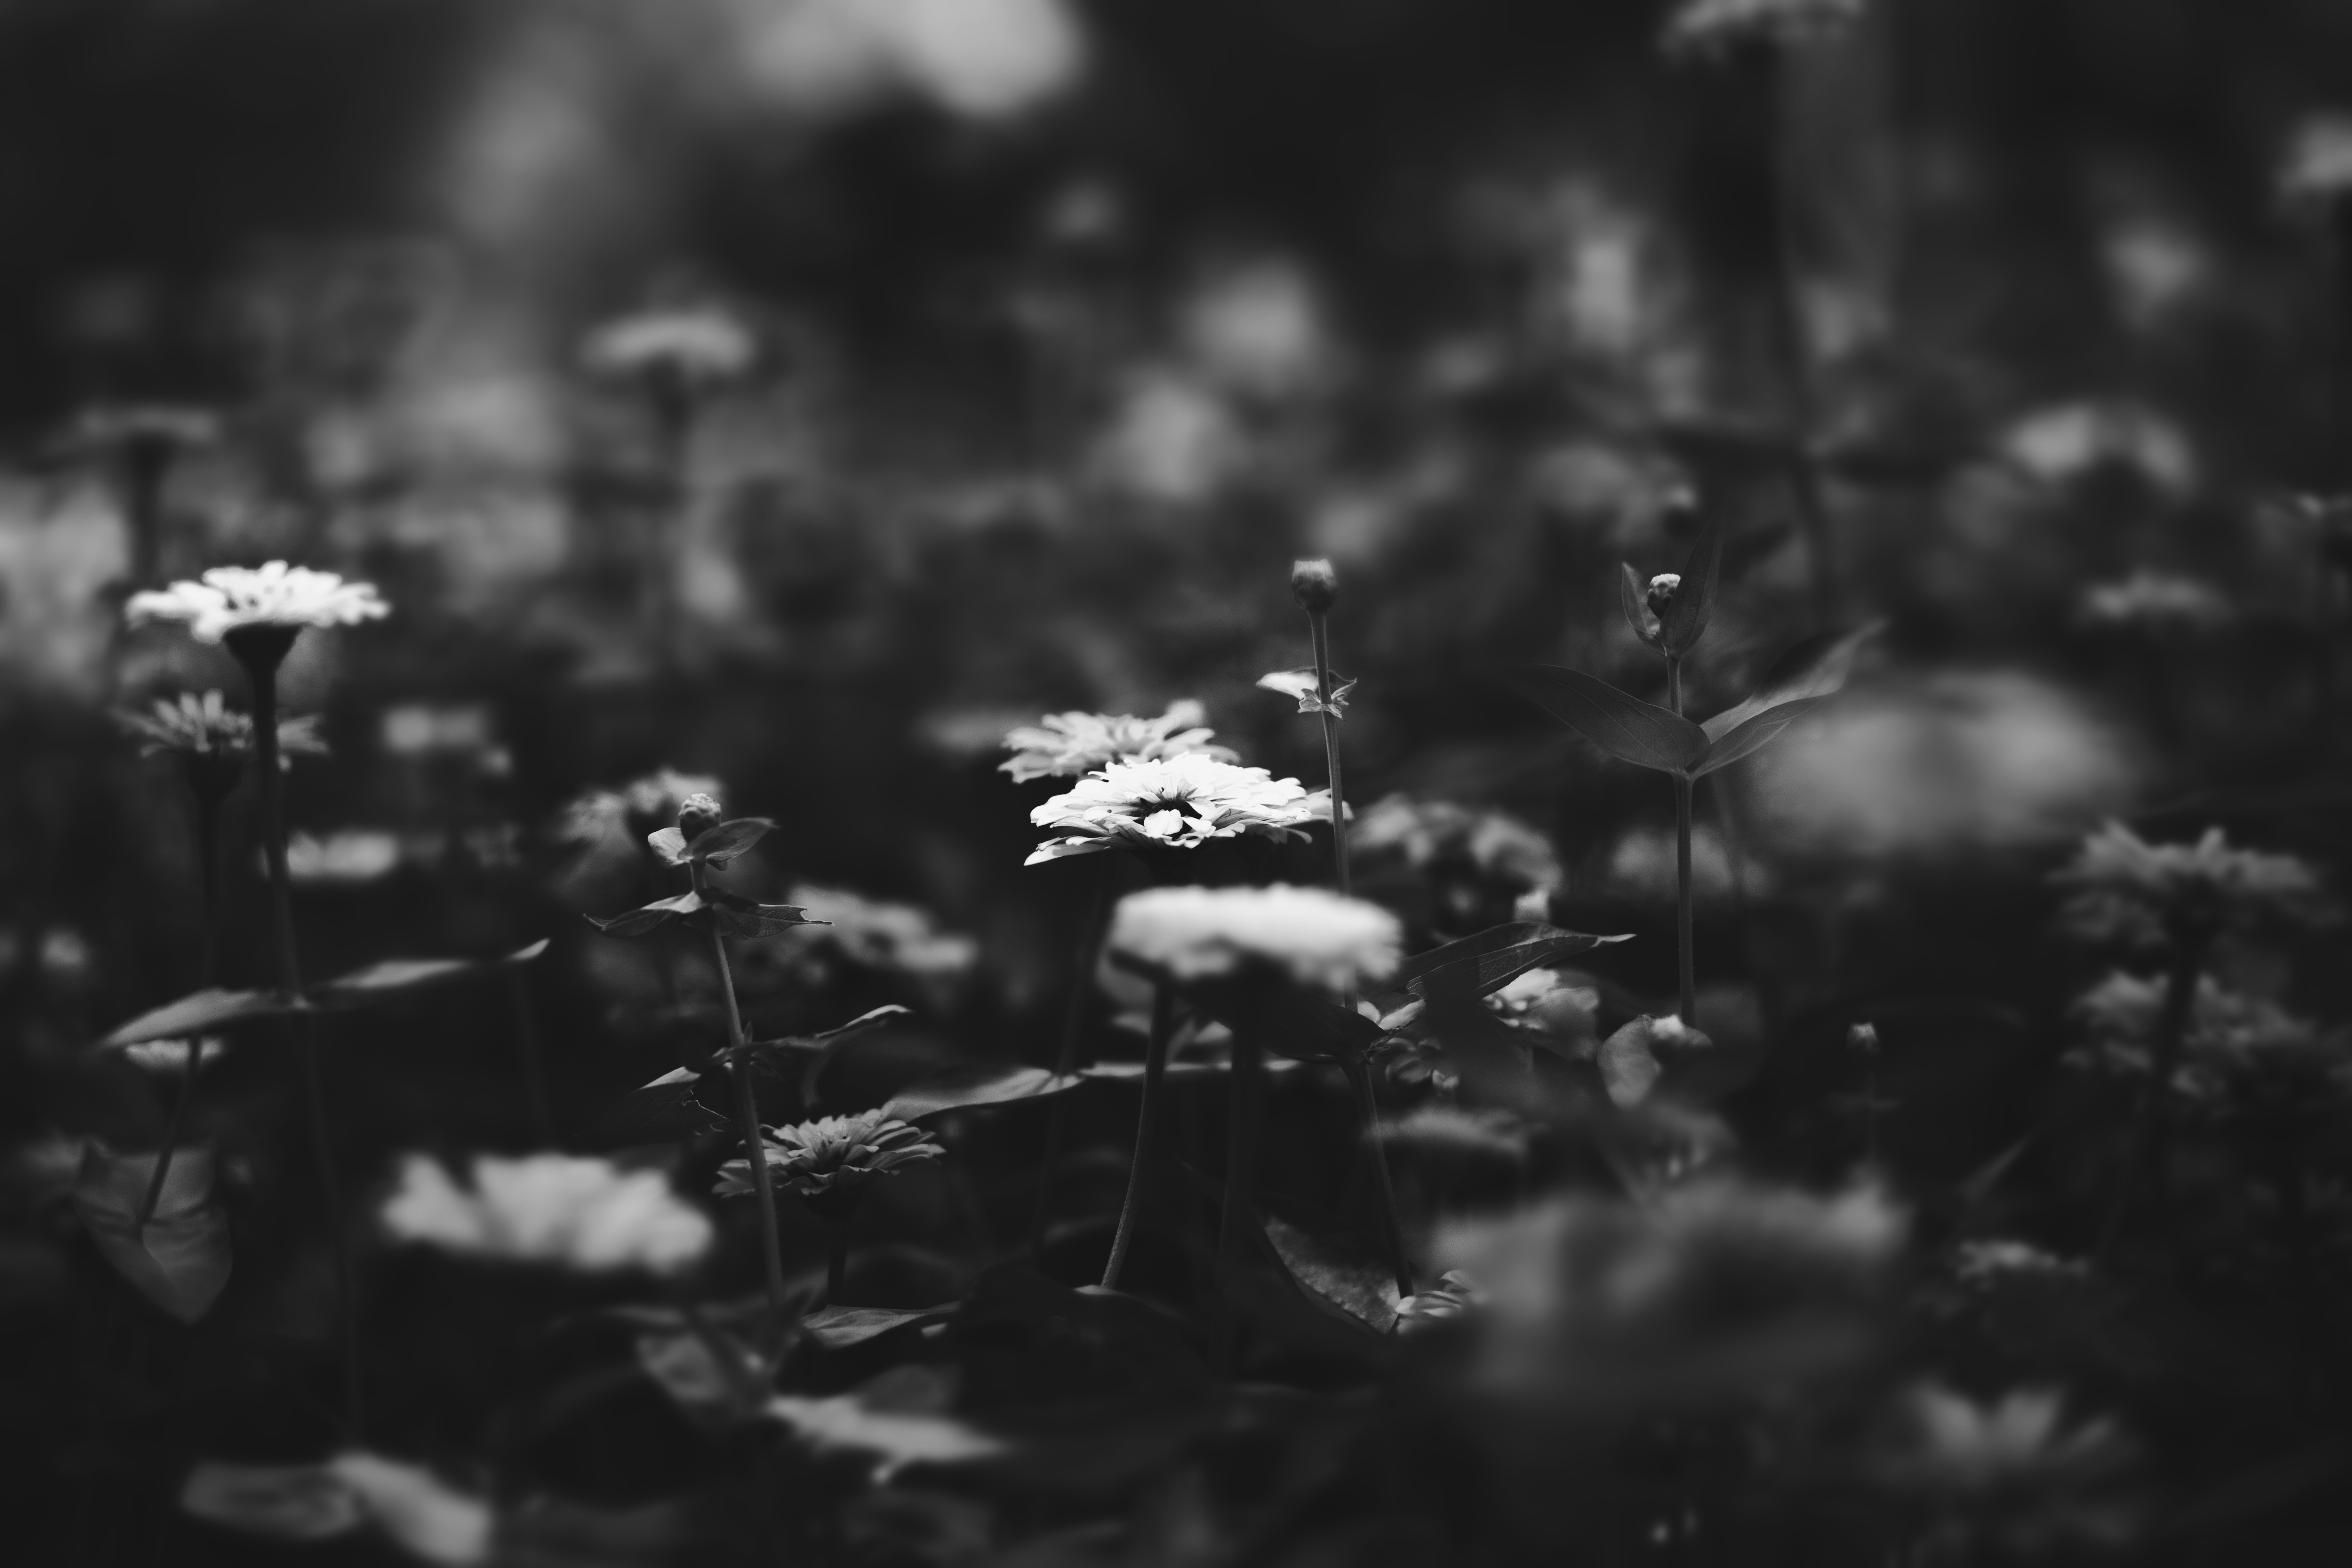
black and white, plant, photography, flower, darkness, monochrome, macro photography, monochrome photography